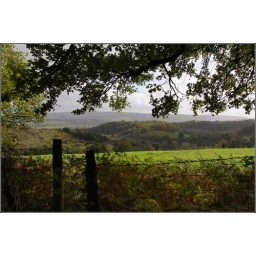
The castle would have once been seen on the hill in the centre.